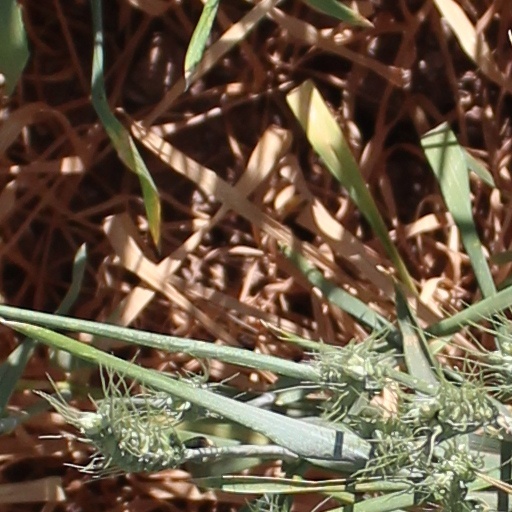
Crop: wheat